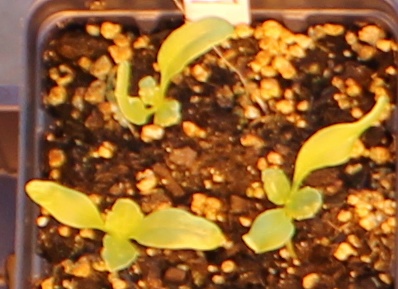
Label: Sugar beet